Kanchi Singh

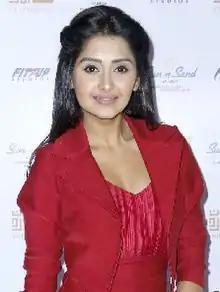
Singh in 2019

Kanchi Singh (born 27 March 1996) is an Indian television actress. She is known for portraying Gayatri Deora in StarPlus's "Yeh Rishta Kya Kehlata Hai" and Avni Khandelwal in "Aur Pyaar Ho Gaya".